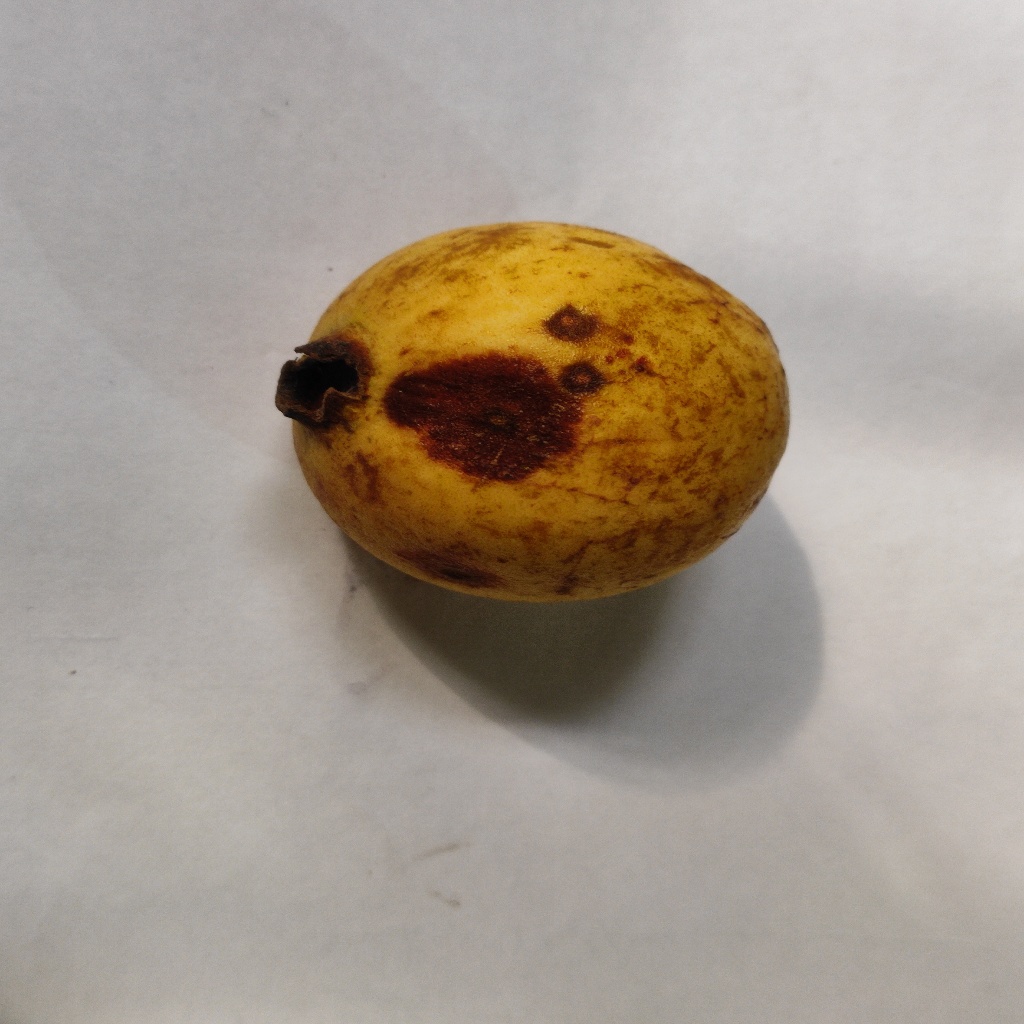
Crop: guava
Quality class: Defect